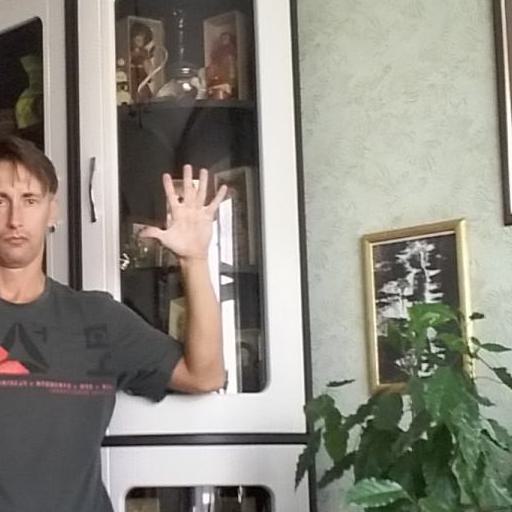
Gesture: palm